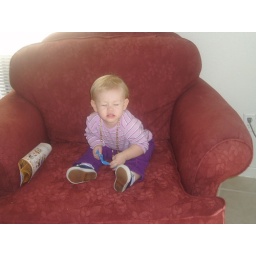
Alyssa sitting in a chair at Go-Go's house.